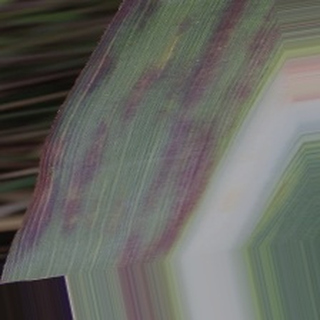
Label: sugarcane_bacterial_blight